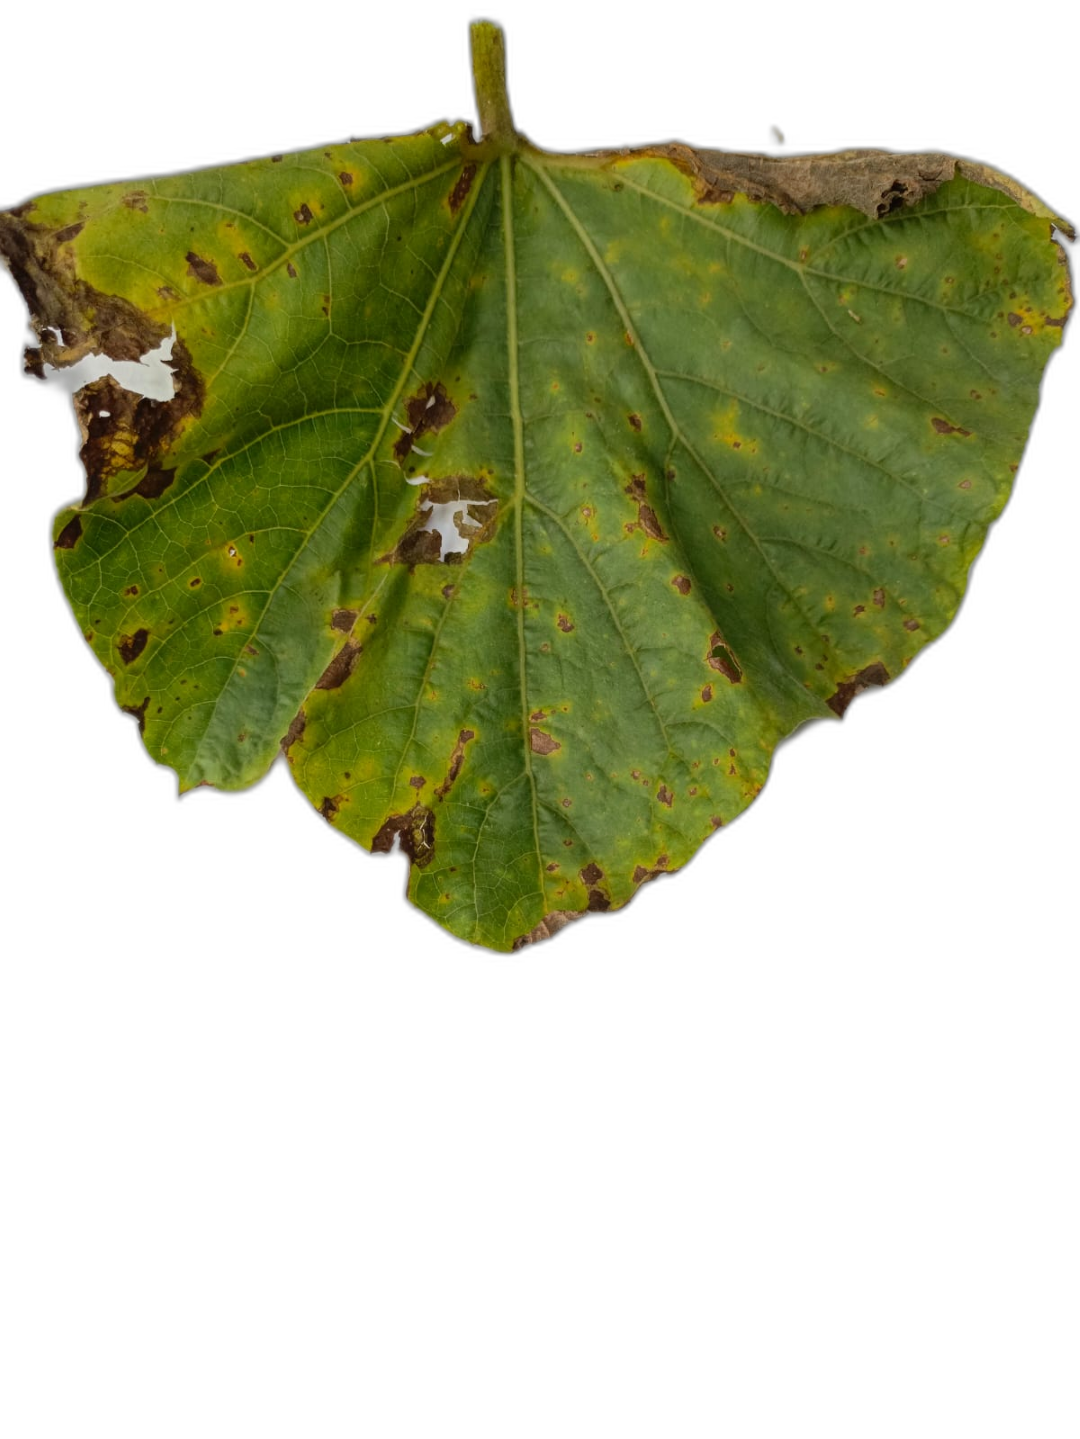
Crop: Bottle Gourd
Label: Anthracnose